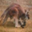
Label: kangaroo